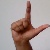
The image shows a hand gesture representing the letter 'L' in Indian Sign Language.